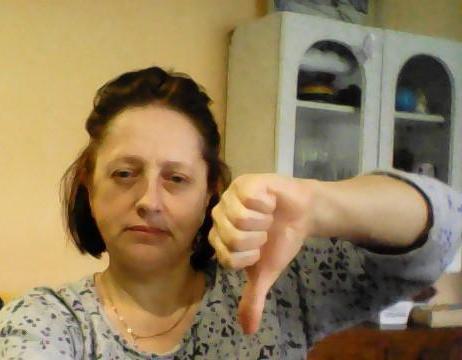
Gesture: dislike